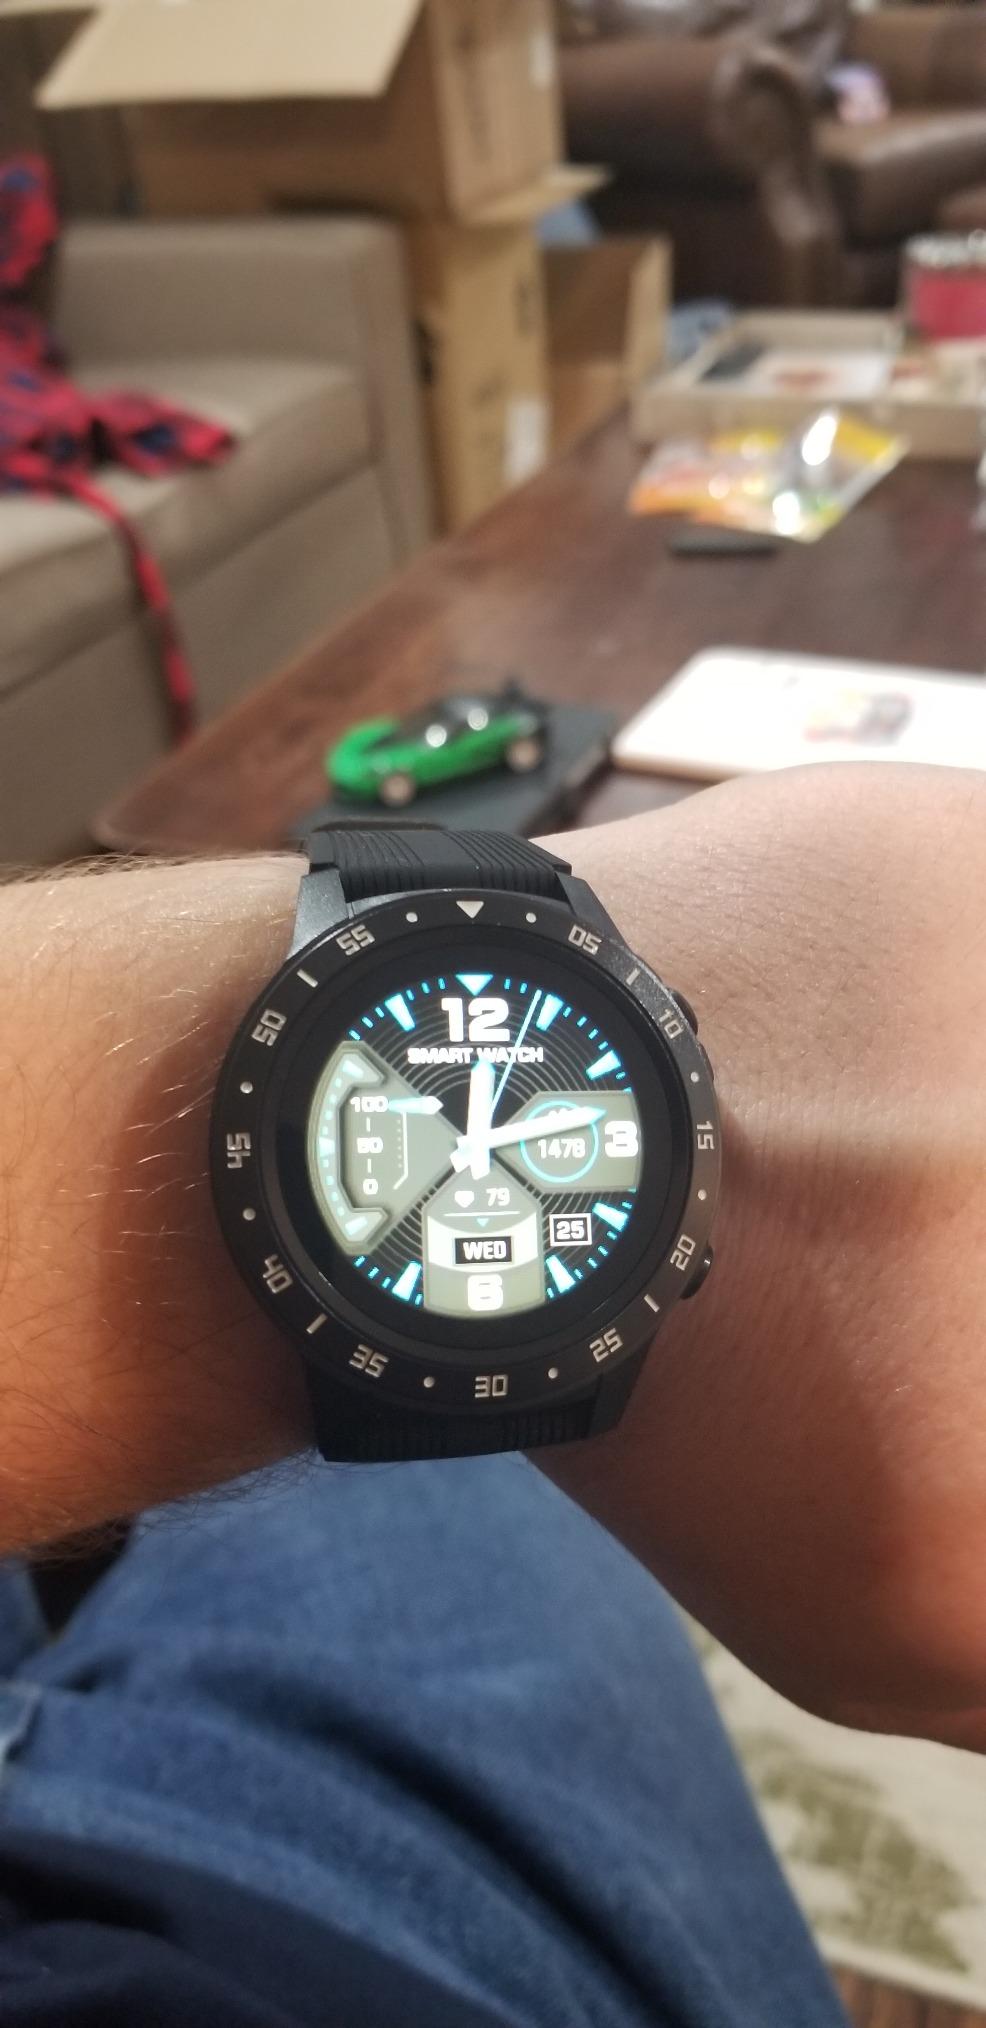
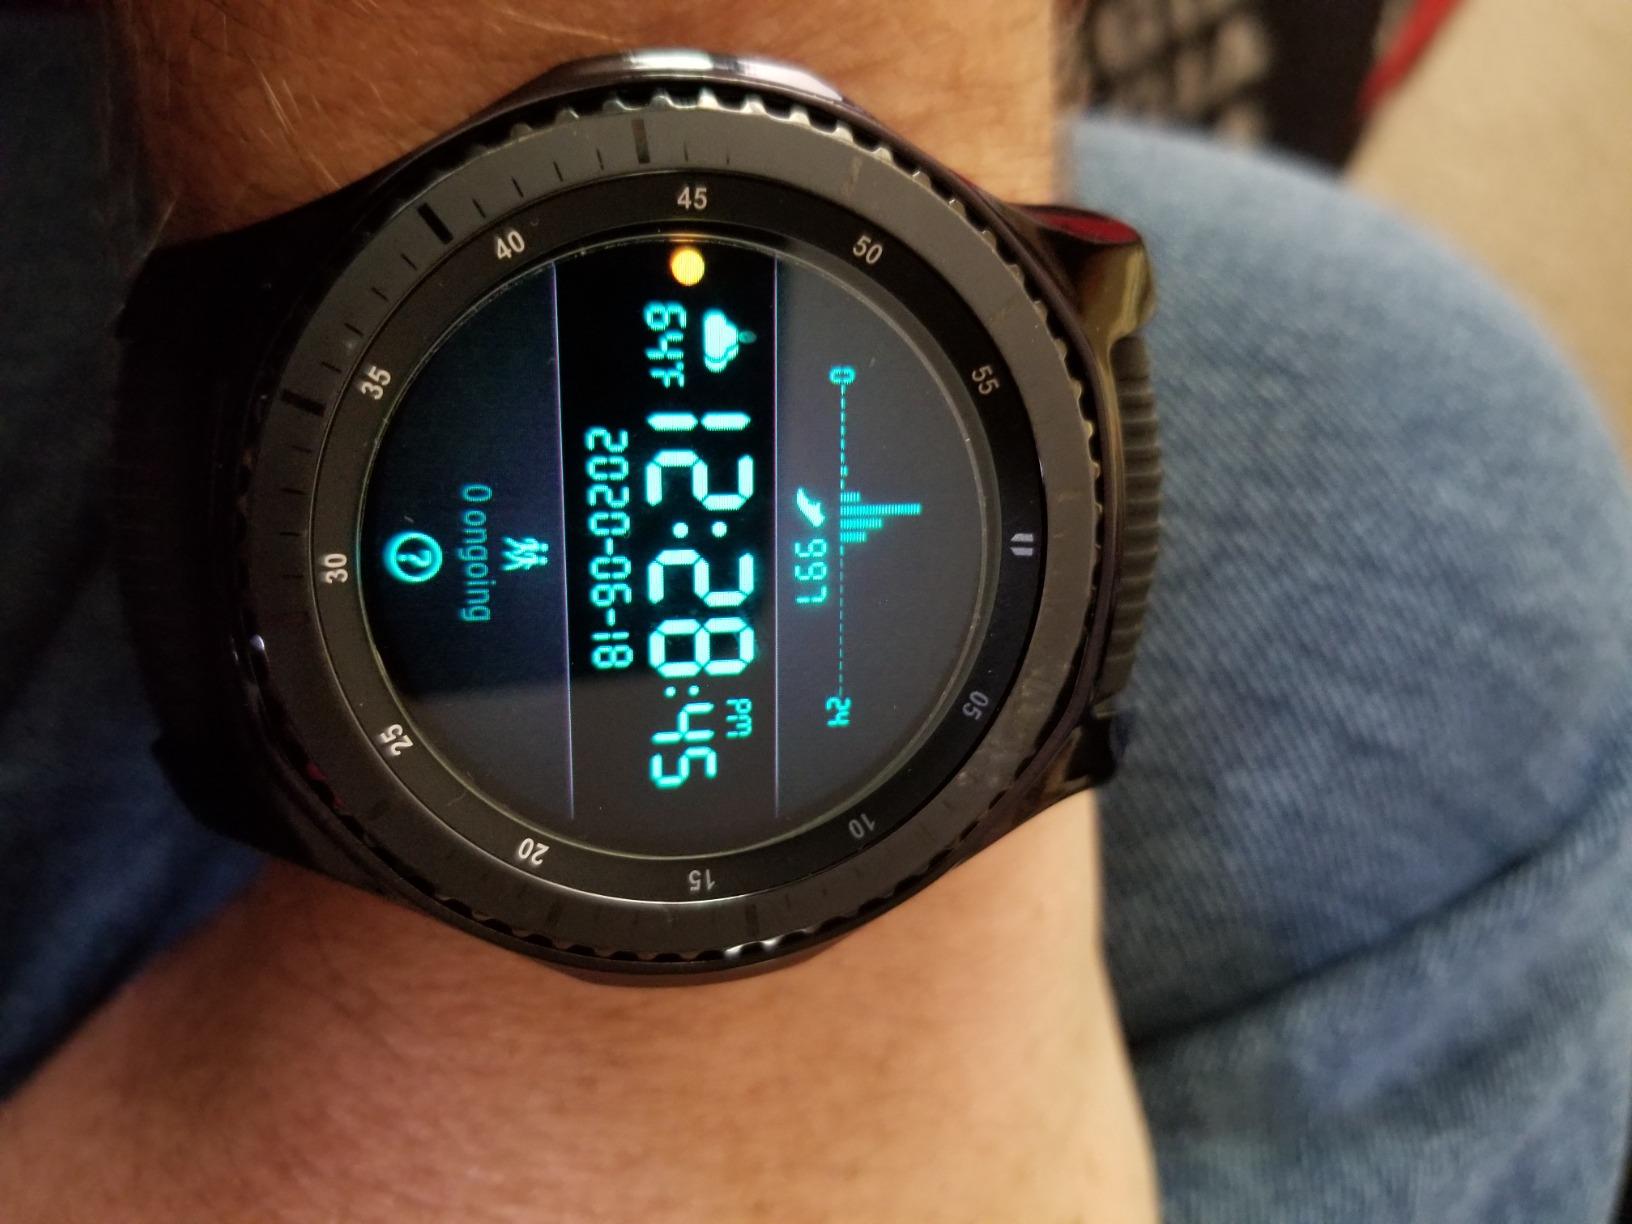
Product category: smartwatch
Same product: no